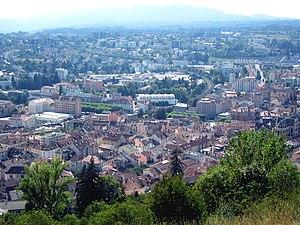
vue de Voiron (Isère) depuis le Bois joli.